Guard rail

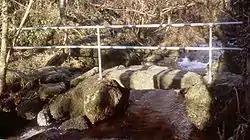
A handrail leading along a rocky creek crossing

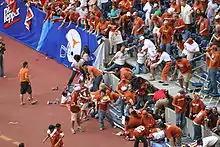
A crowd barrier ("guard rail" – North America) collapses at a college football game, spilling fans onto the sidelines.

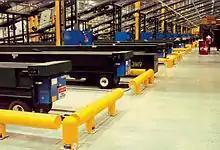
Guardrail protecting expensive machinery

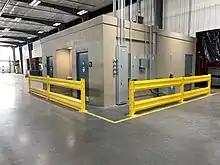
Steel facility guardrail in warehouse

Many public spaces are fitted with guard rails as a means of protection against accidental falls. Any abrupt change in elevation where the higher portion is accessible makes a fall possible. Due to this responsibility and liability, rails are placed to protect people using the premises. Guardrails in the US are generally required by code where there is a drop of or more.